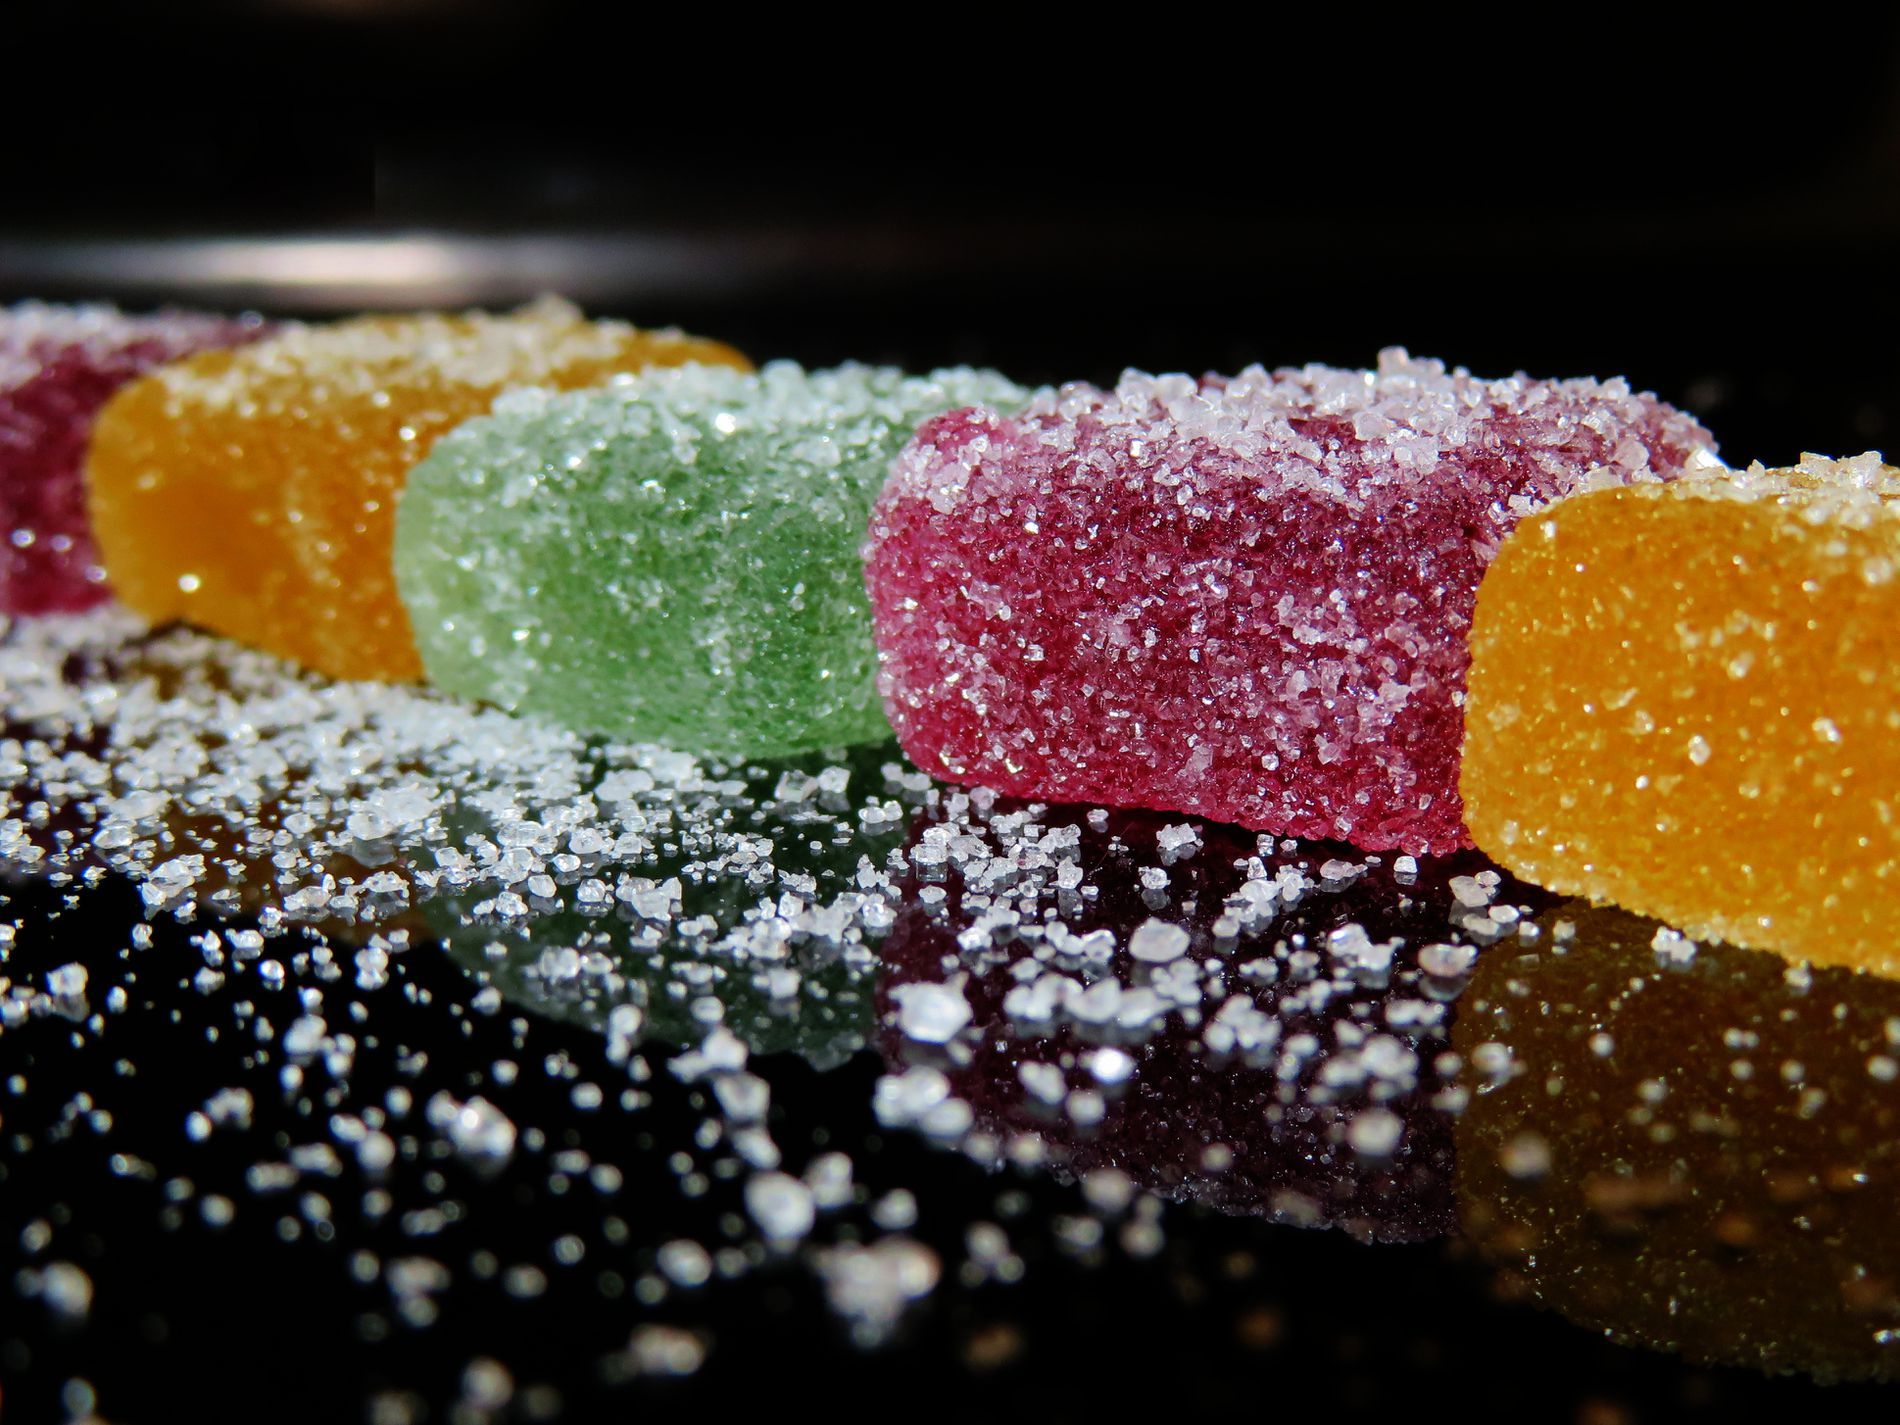
Sugar candy
The image is a close-up shot of a gelatinous candy in various colors, including yellow, green, red, and orange. The candy is arranged on a shiny black surface and covered with a lot of sugar above and around it. The reflection on the black surface adds depth to the image and enhances the contrast between the bright colors of the candy and the dark background. The close-up shot shows the texture and translucent nature of the sugar crystals.
The scene shows a row of sugar-coated jelly candies in bright colors of yellow, green, red, and orange on a glossy black surface, creating a shimmering effect on the black surface, adding depth and contrast to the image. The close-up shot and lighting on the soft texture of the candies and the crystalline sugar beads with the dark background make the bright colors pop and add an artistic touch to the scene. The type of scene is a macro food photography shot that captures the fine details of the candies while emphasizing their texture and color.
Labels: Food, Sweets, Candy, Citrus Fruit, Fruit, Orange, Plant, Produce, Bread, Sugar, Jelly, background
Camera: Canon Canon PowerShot SX720 HS
Lens: 4.3 - 172.0 mm, 4-172mm
Aperture: F4
Exposure: 1/15 sec
ISO: 250
Focal length: 7.5 mm